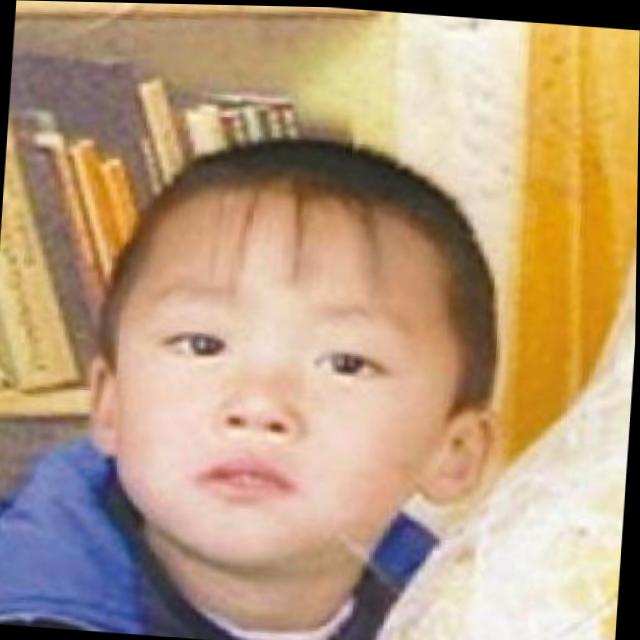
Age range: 0-12